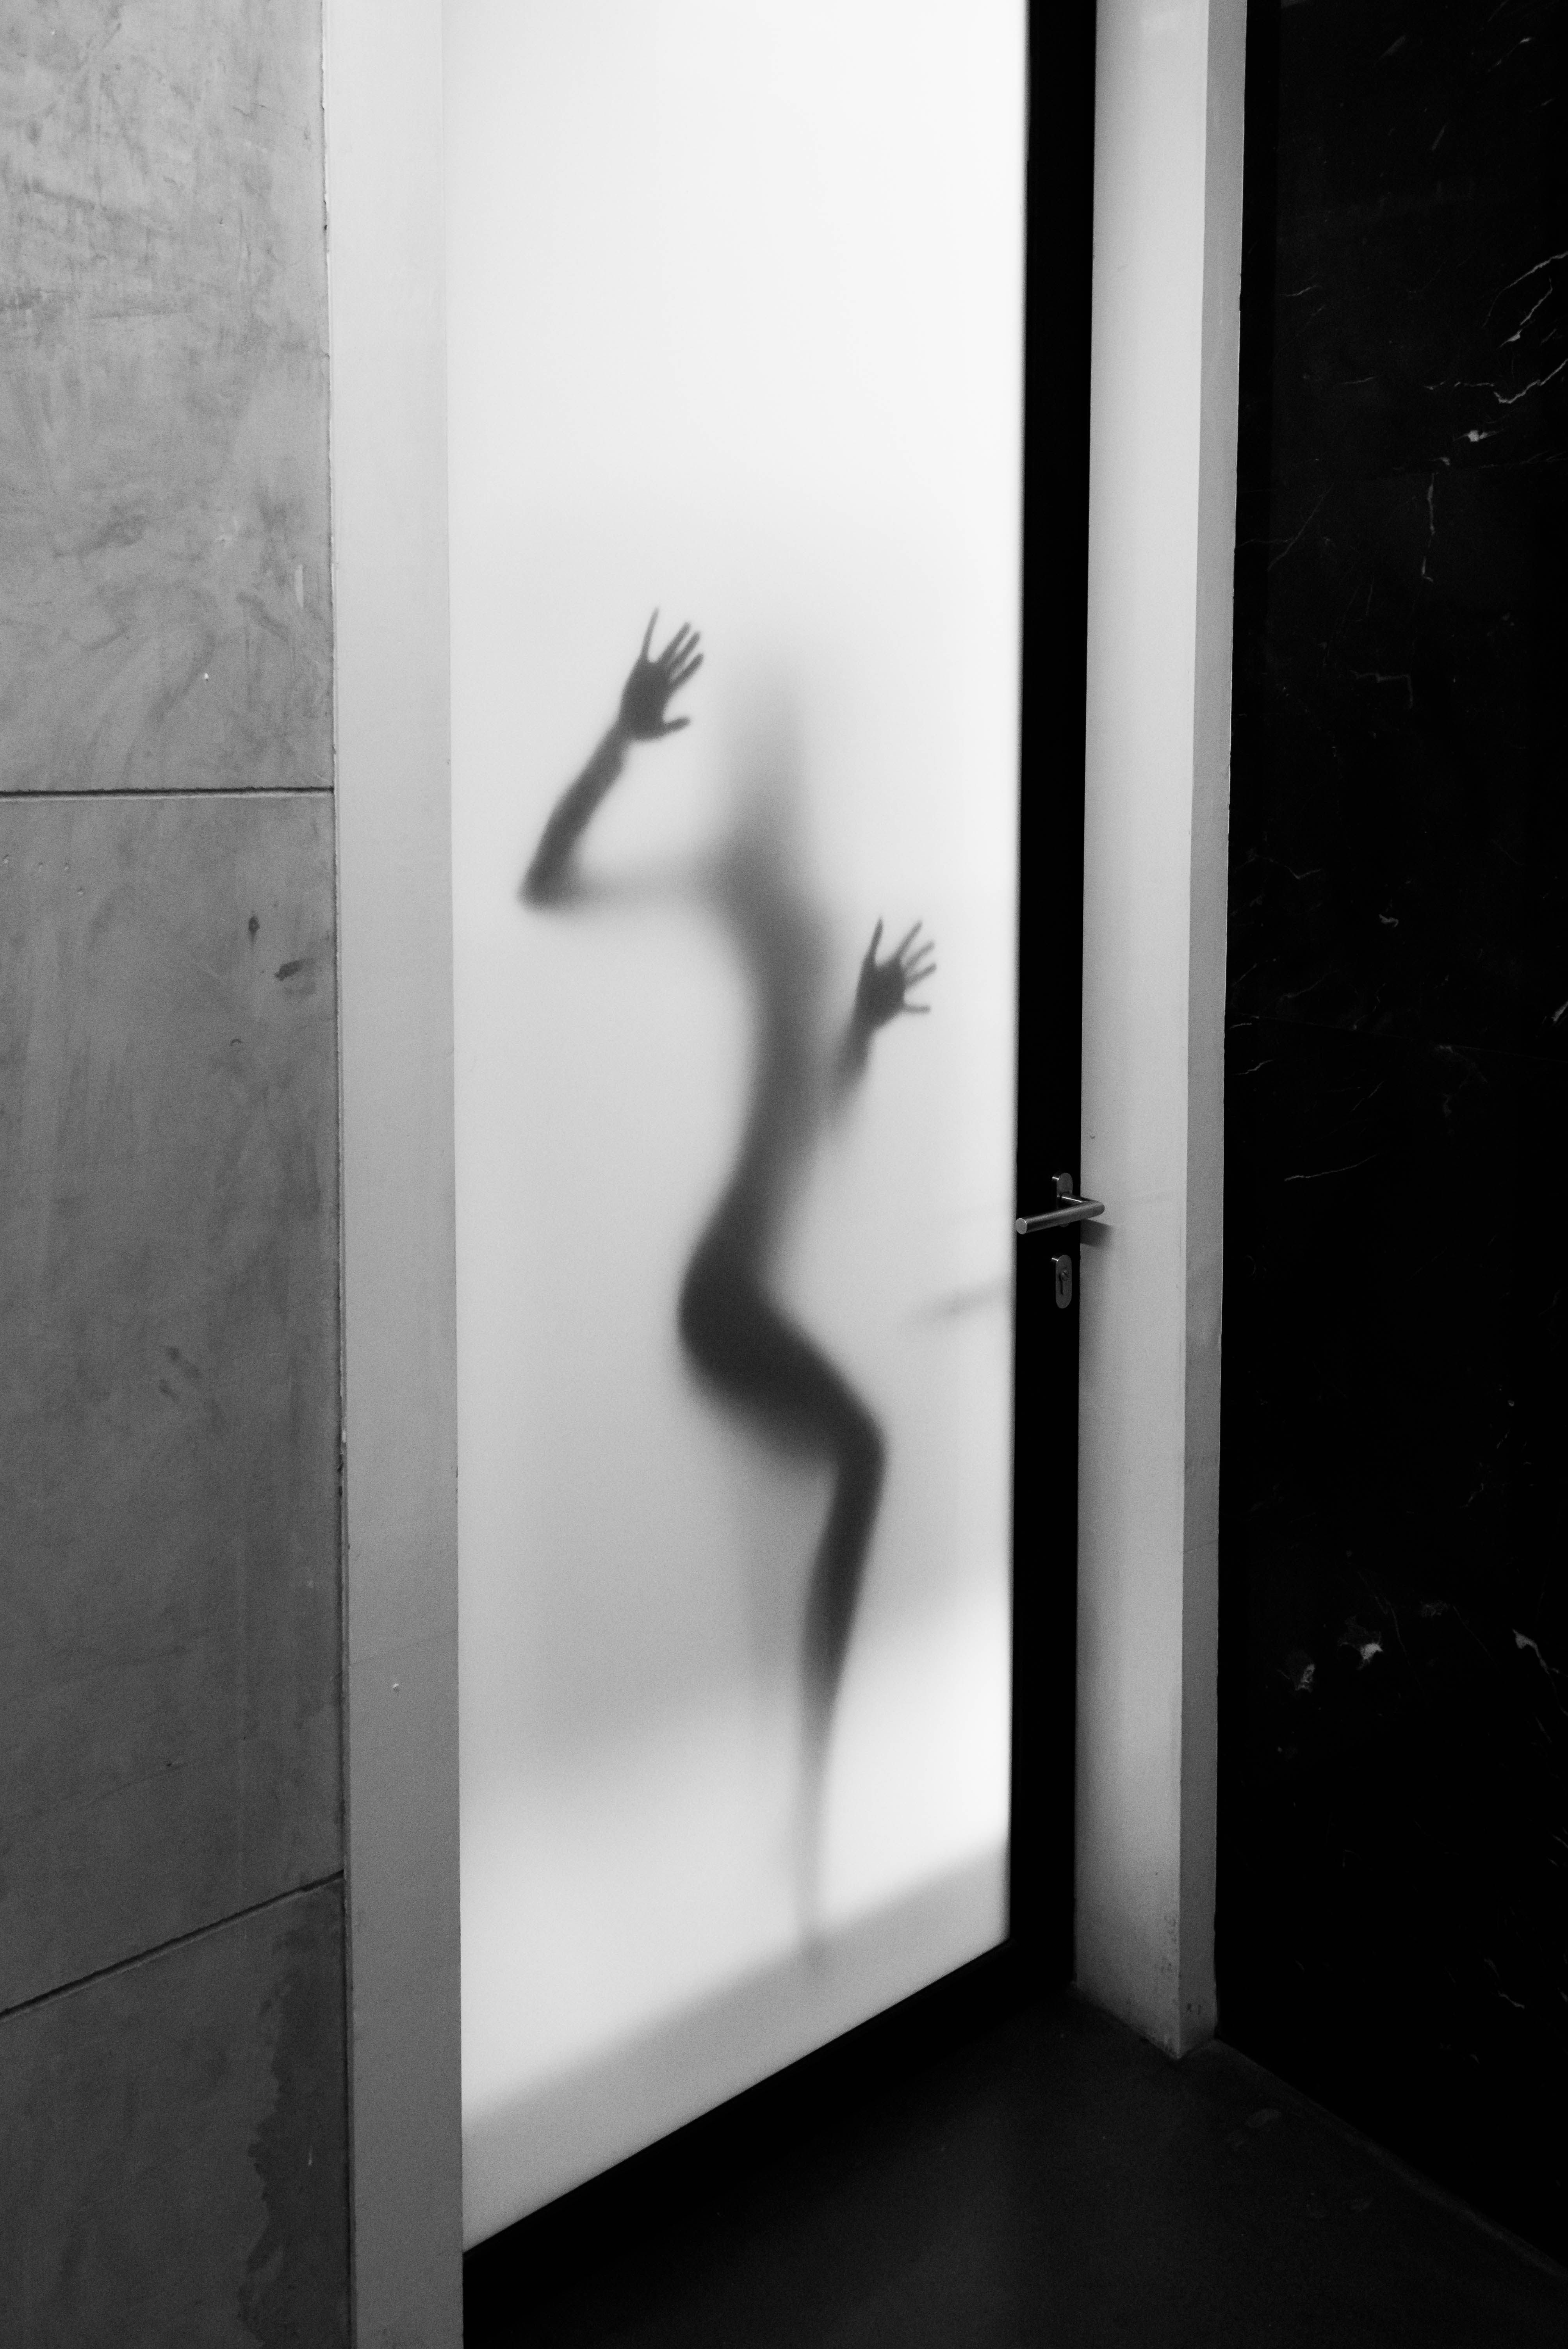
silhouette, light, black and white, woman, white, photography, glass, wall, shadow, darkness, nikon, black, monochrome, lighting, door, thailand, art, publicdomain, photograph, image, d750, th, changwatphetchaburi, frosted, tambonbangkao, shape, monochrome photography, plumbing fixture